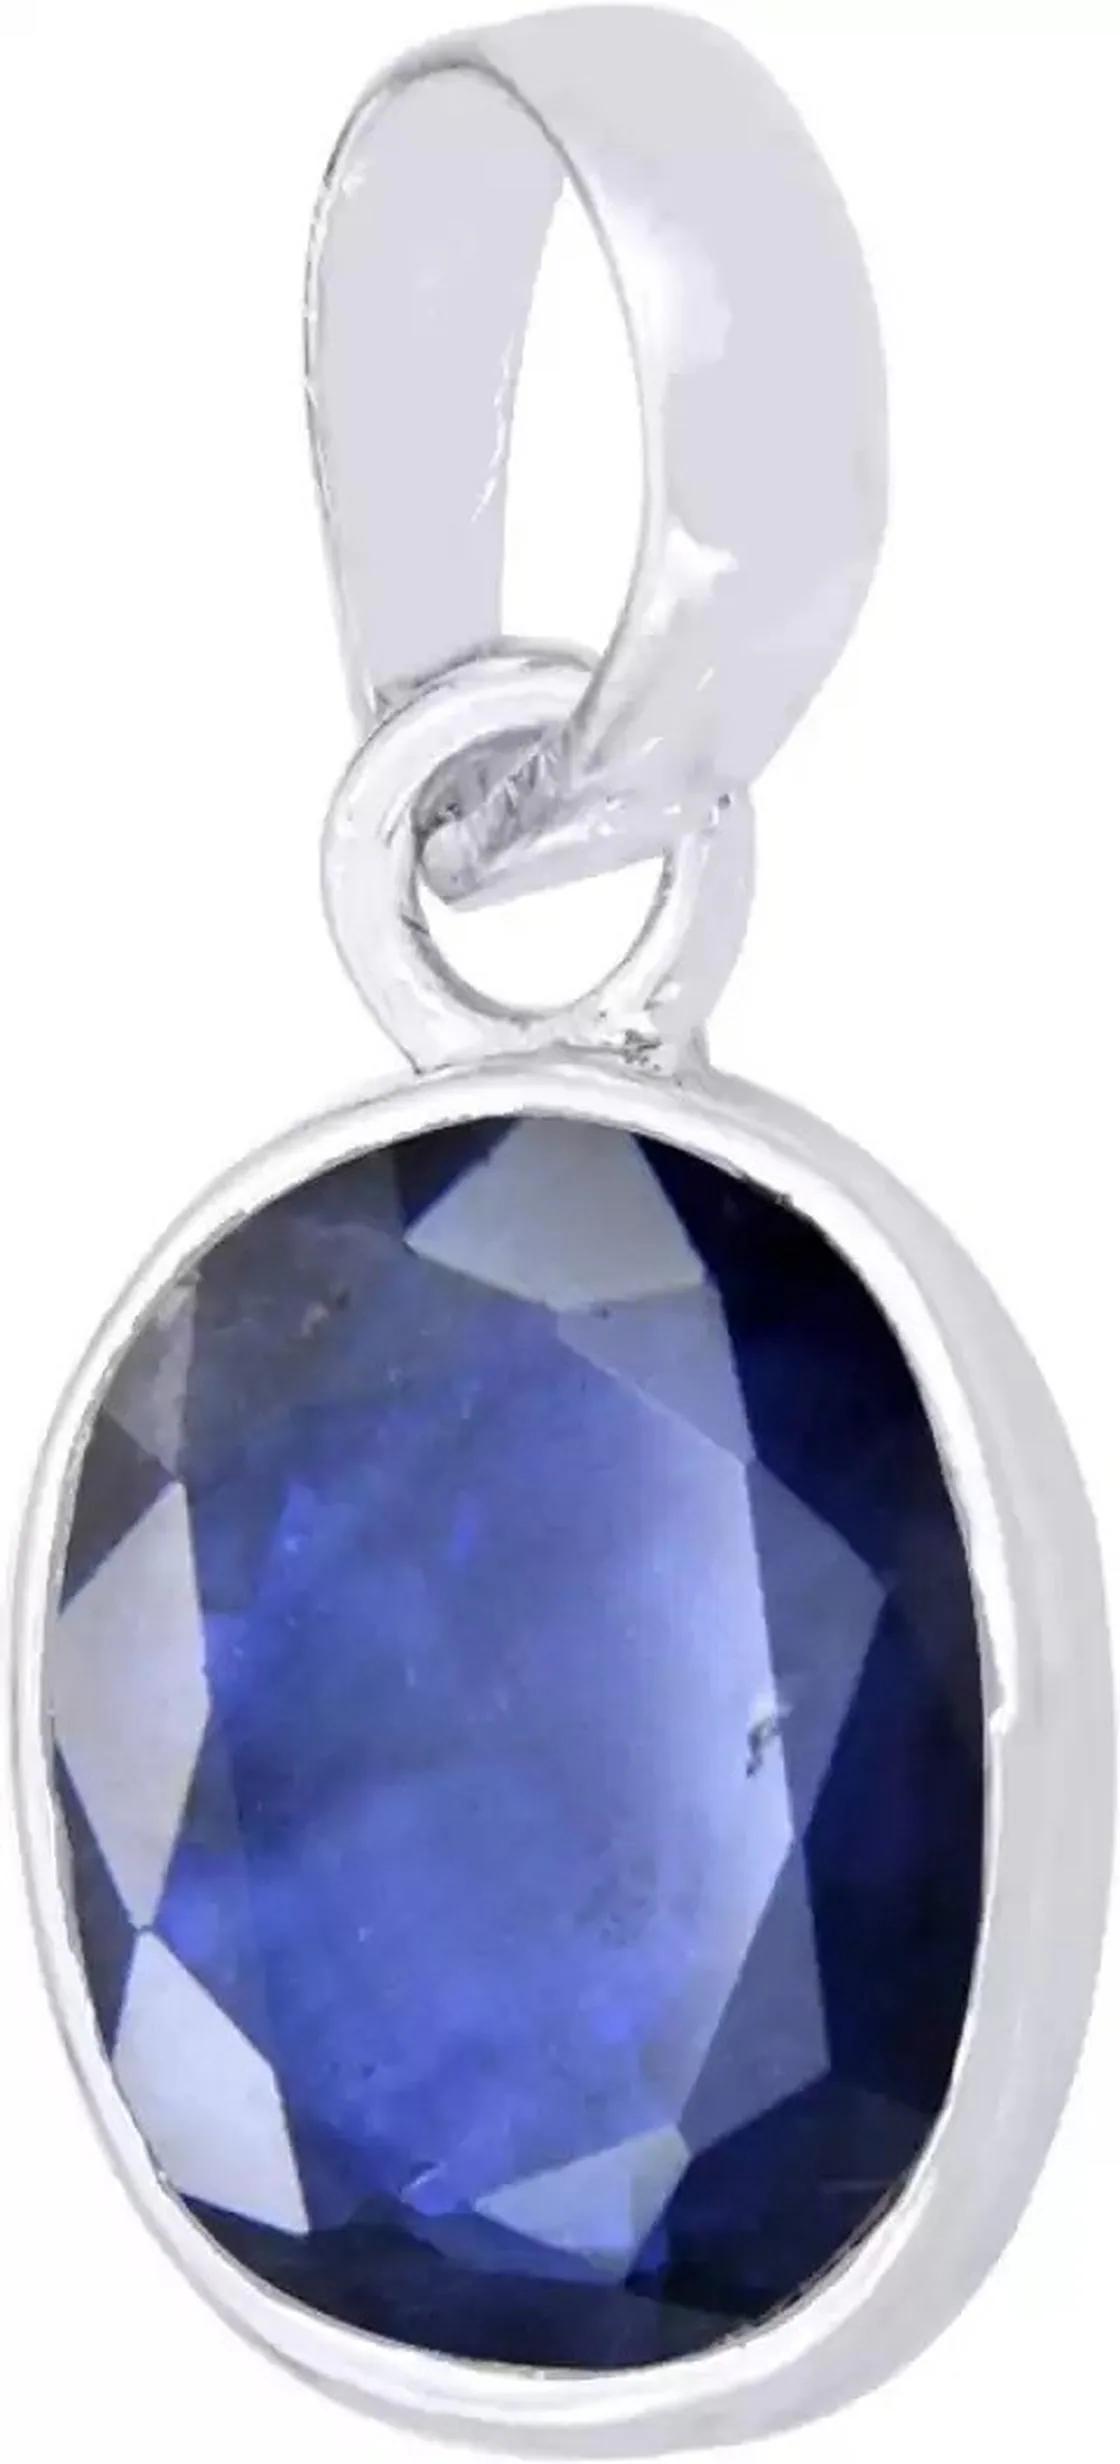
Chopra Gems Brass Sapphire Pendant Blue
Type: Necklaces & Pendants
Brand: Chopra Gems & Jewellery
Price: Rs. 499
 Amazing beautiful looking blue sapphire top quality carat loose gemstone, treated blue sapphire gem is available to order and can be shipped anywhere in the world. Gemstone certification can also be provided as an optional service. Blue sapphire is an extremely powerful stone. If it proves conducive for a person, it can bless one with immense good luck, wealth and prosperity, and grant unexpected riches sudden financial gains. Bluesapphire removes poverty and gives the wearer almost everything a man could desire, namely health wealth, longevity, happiness, property. Blue sapphire also protects the wearer from misfortunes, accidents, unexpected natural calamities, and guards one from unforeseen risks dangers. This gem stone guards one from all evil, purifies the mind and increase flow of positive energy and thought. Blue sapphire helps overcoming difficulties such as debt, enemies, and obstructions to the maintenance of your life, improving your health, exercise, improving upon weak rreas in your life, children, education, luck, speculations, dignity, and spiritual practices. Blue sapphire will help you overcome any feelings of emptiness, thereby helping you overcome and moods and depressions, and prevent you from projecting any of your fears or worries onto others.
Features: Sapphire pendant,Collection ethnic,Occasion everyday
Included: 1 Sapphire Pendant